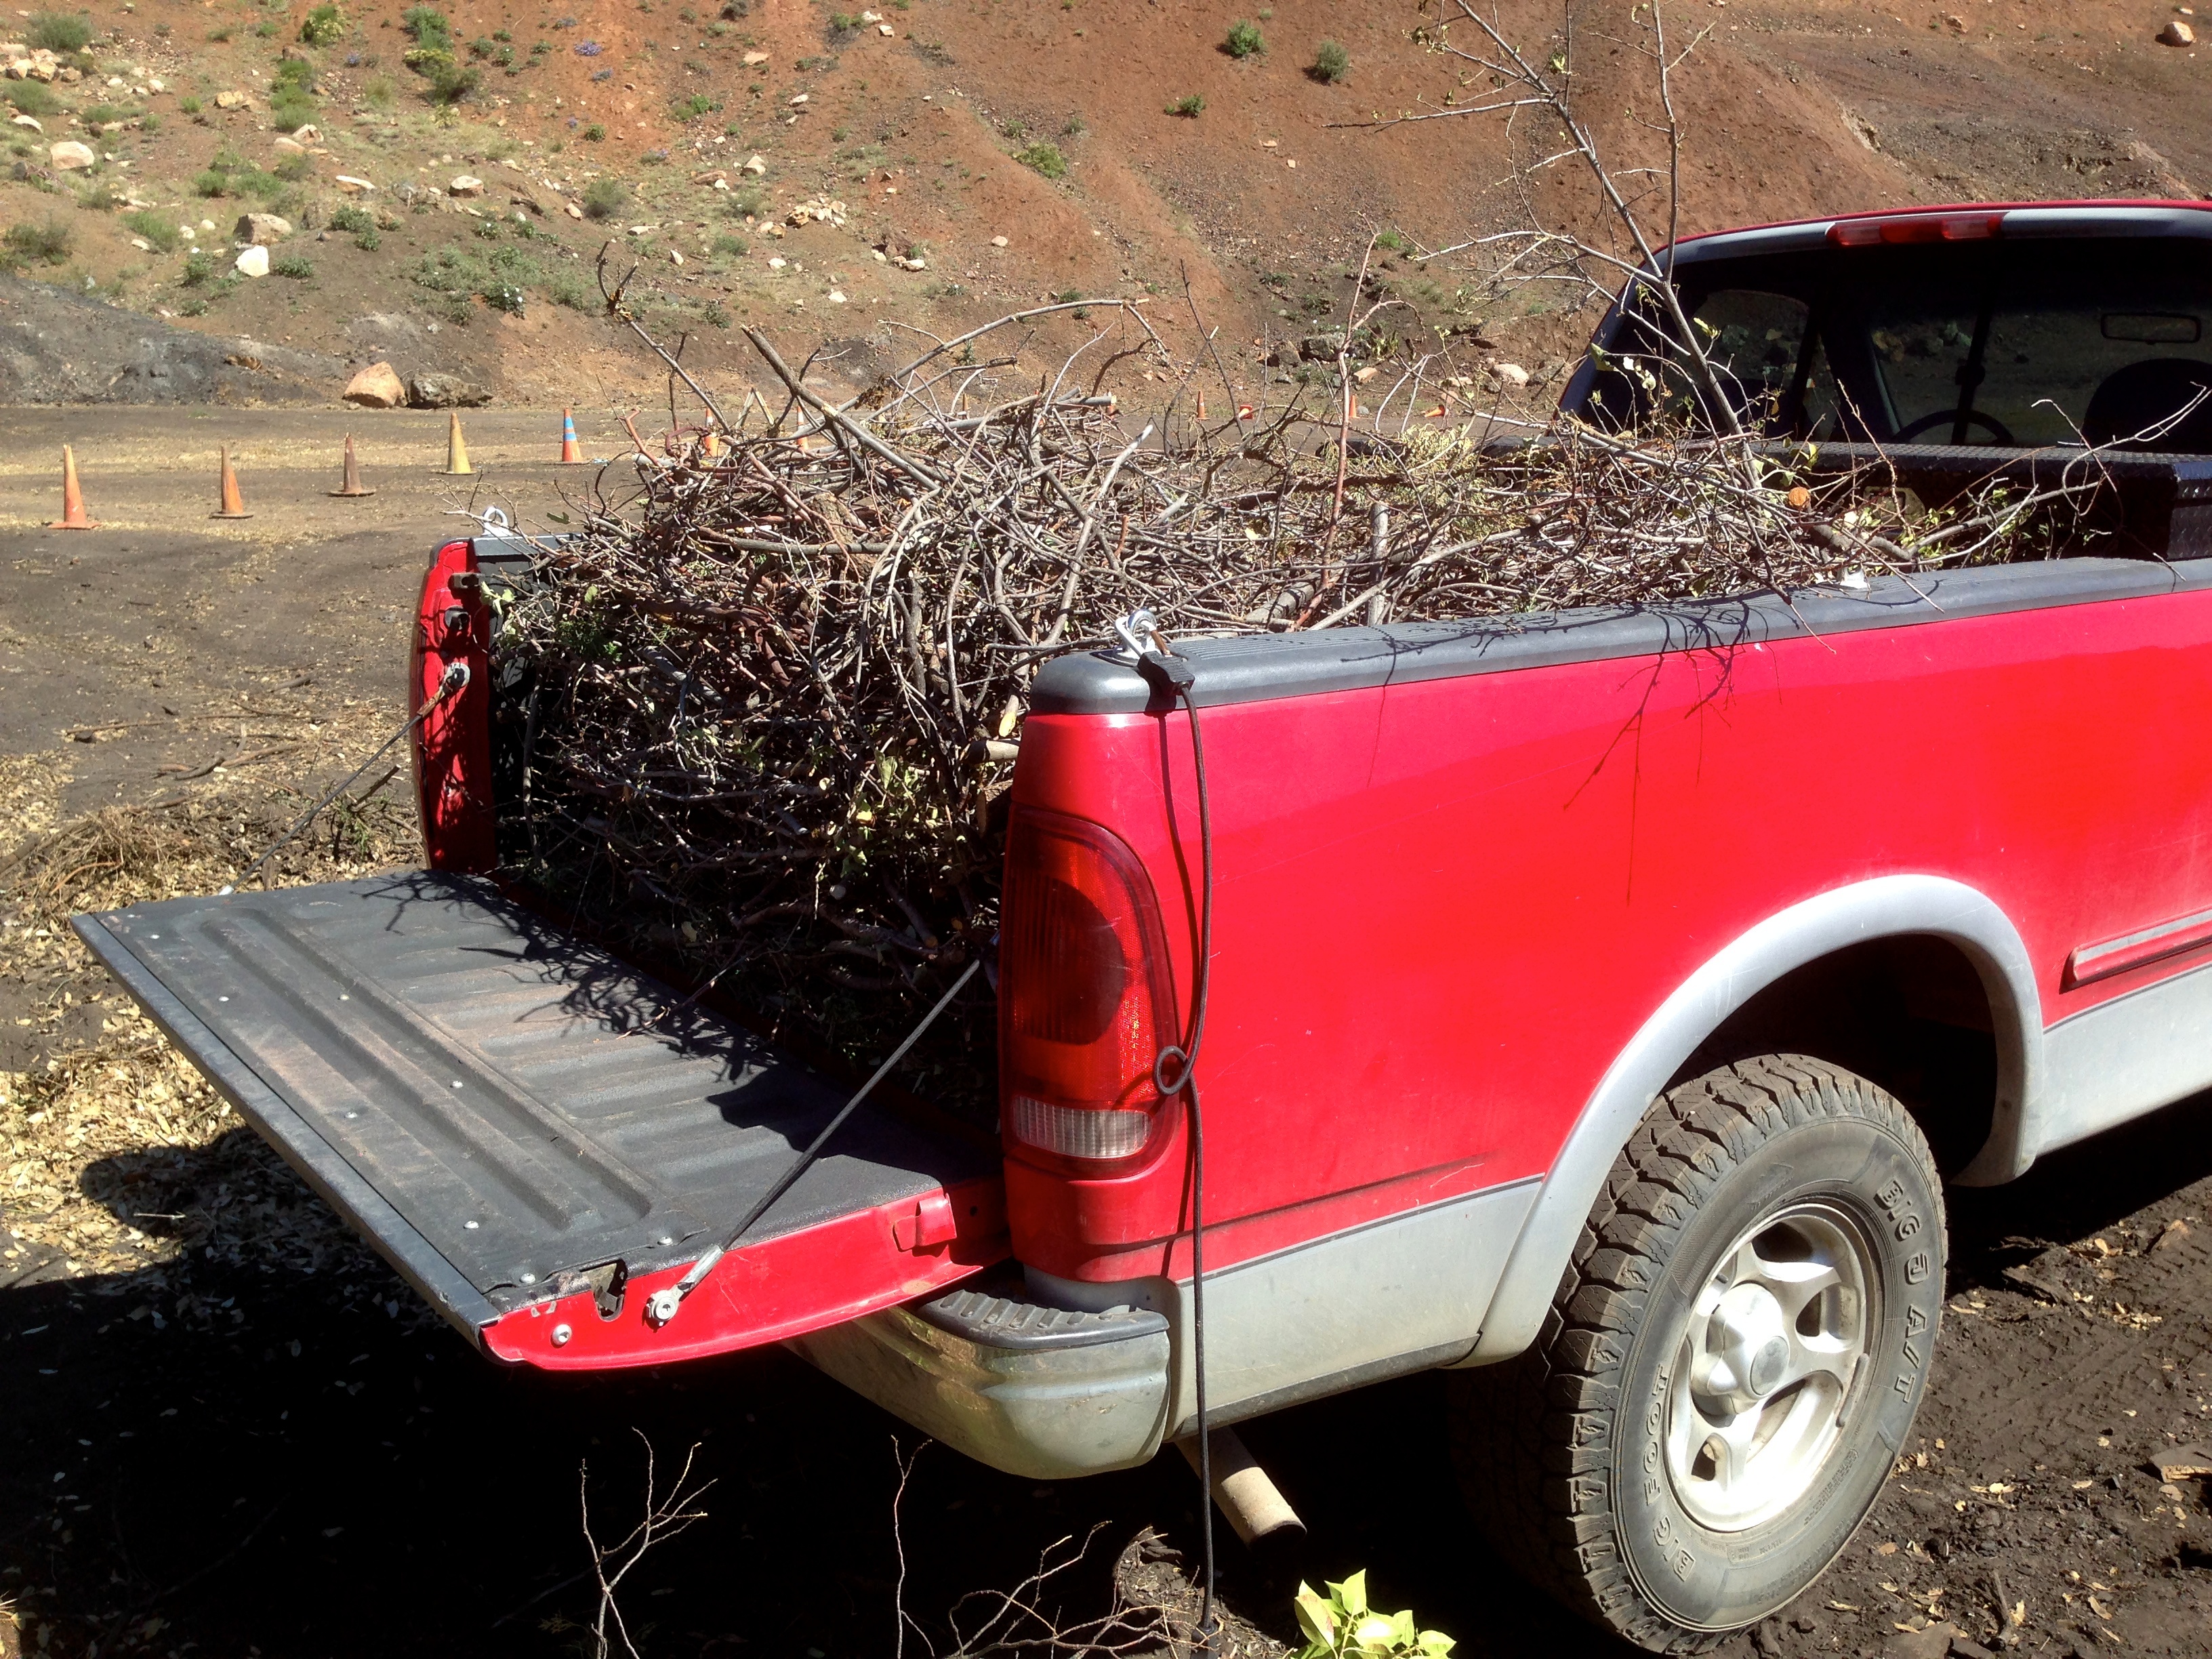
car, truck, vehicle, bumper, pickup truck, automobile make, automotive exterior, off roading, truck bed part